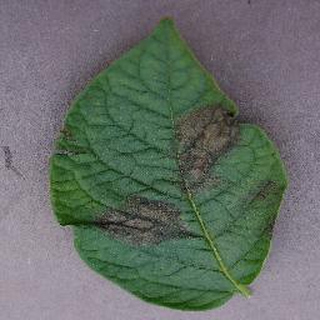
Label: potato_late_blight